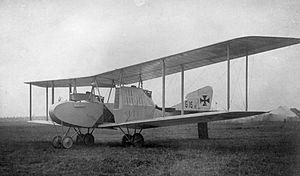
Le Rumpler G.I est un bombardier biplan allemand de la Première Guerre mondiale. Il servit également de base à des travaux préliminaires sur un précurseur des avions de ligne.